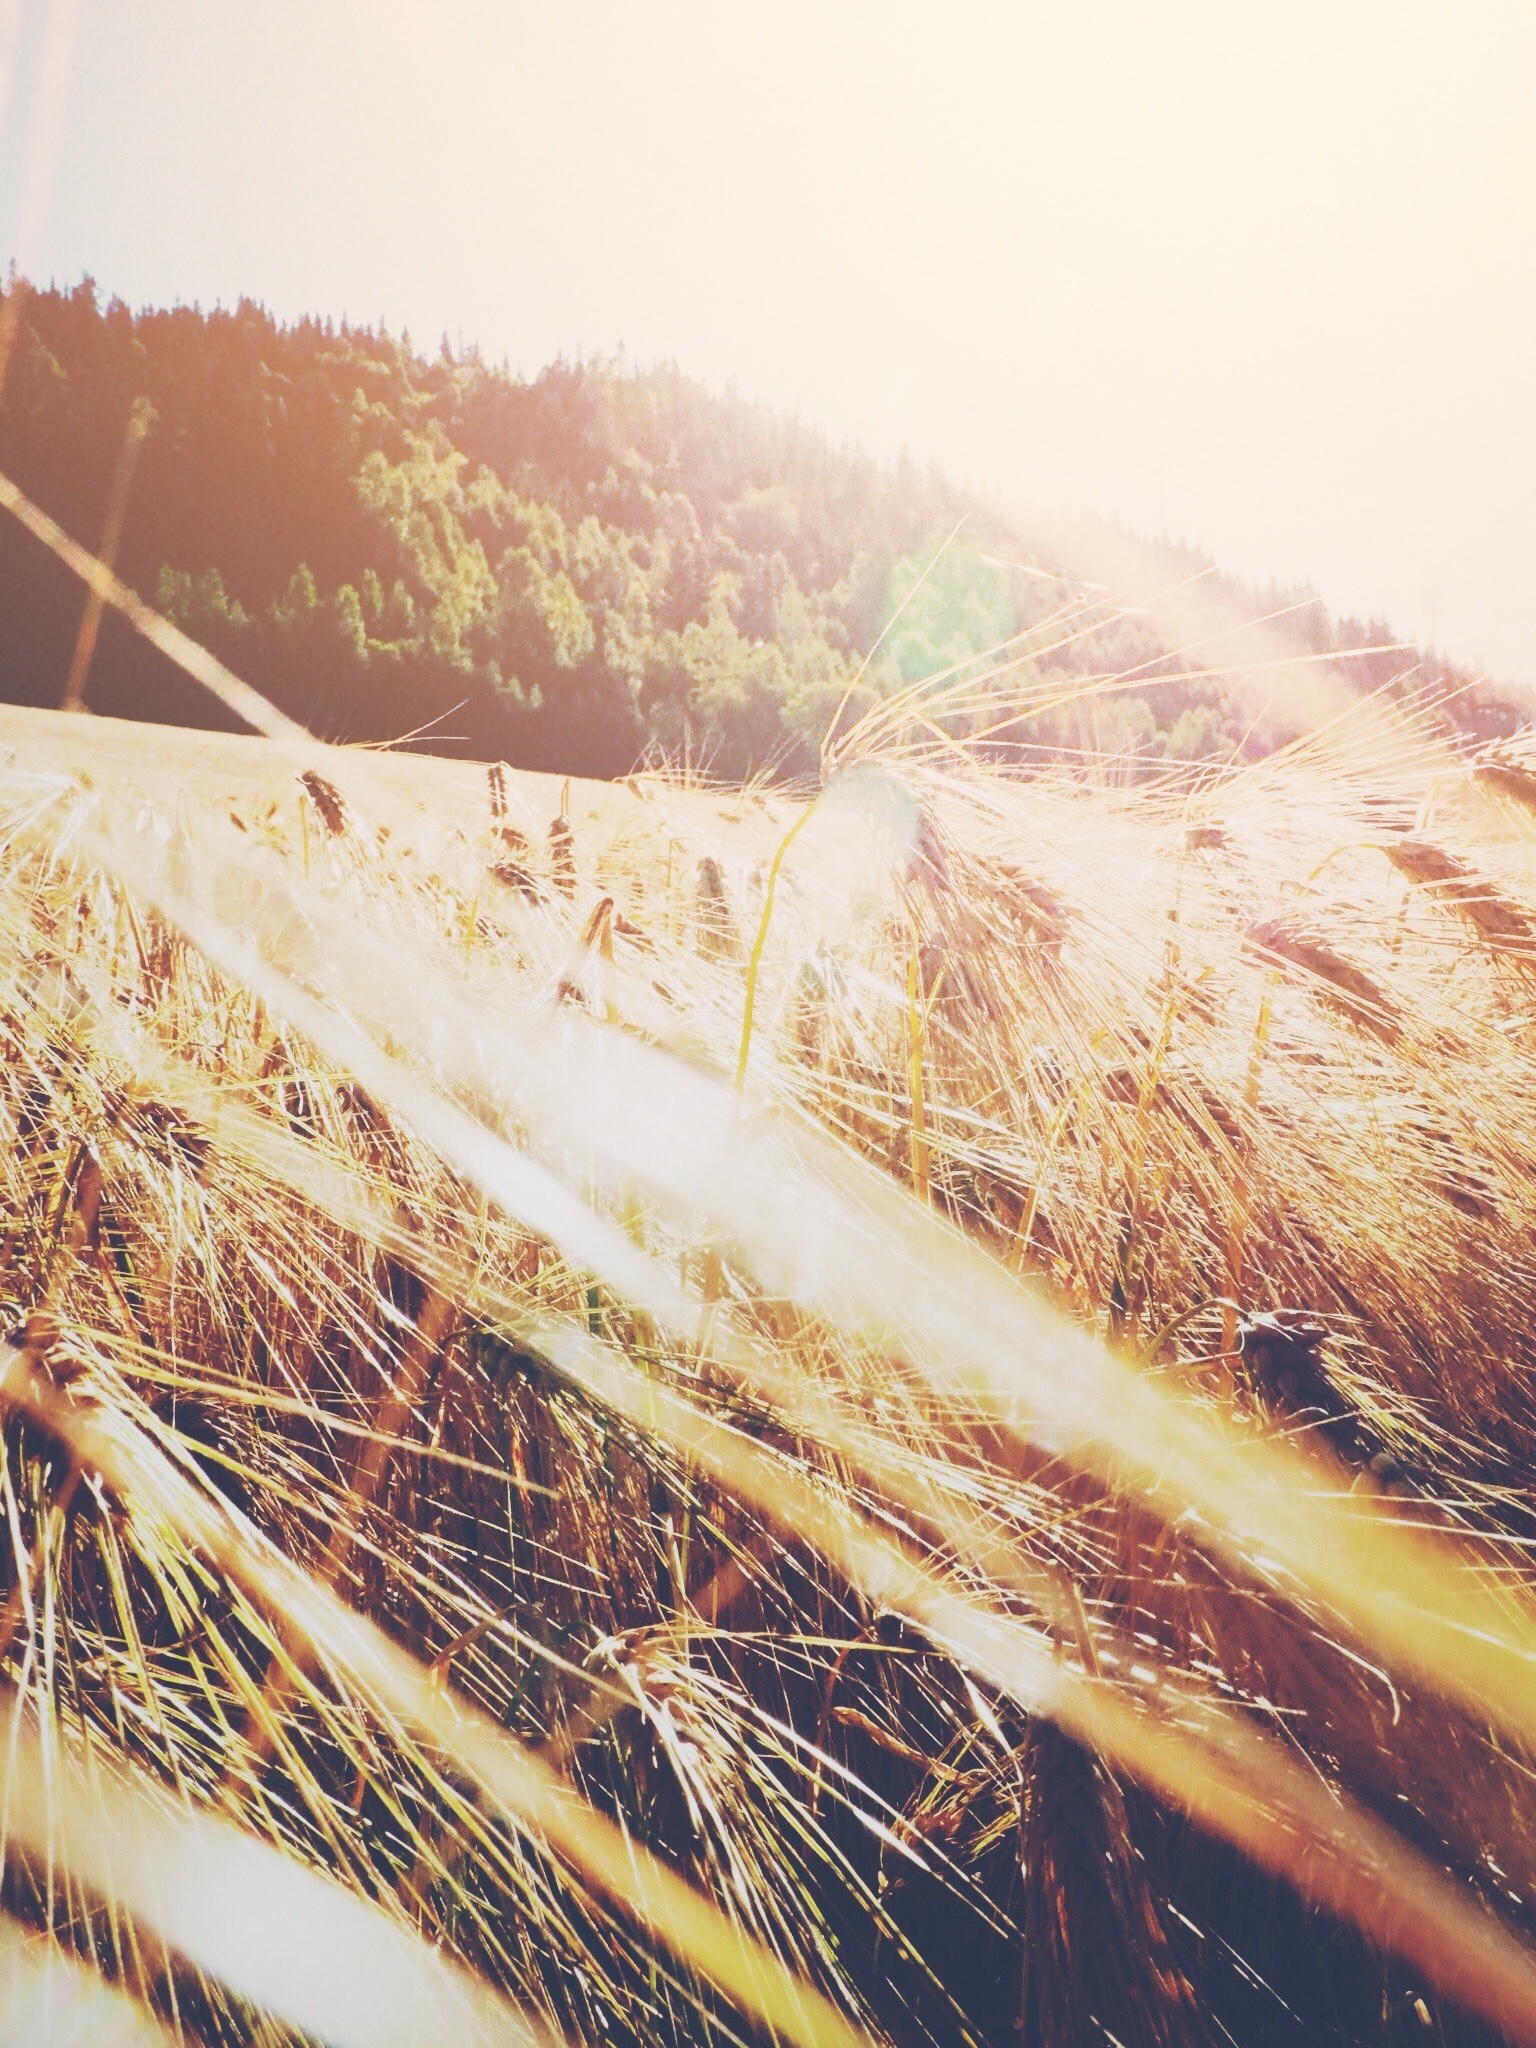
landscape, nature, grass, sand, sunlight, morning, wind, season, natural environment, atmospheric phenomenon, grass family